Antigone (Sophocles play)

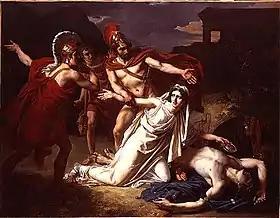
Antigone being captured and arrested for the burial of her brother, Polynices. Sébastien Norblin, 1825.

A well established theme in "Antigone" is the right of the individual to reject society's infringement on one's freedom to perform a personal obligation. Antigone comments to Ismene, regarding Creon's edict, that "He has no right to keep me from my own." Related to this theme is the question of whether Antigone's will to bury her brother is based on rational thought or instinct, a debate whose contributors include Goethe.